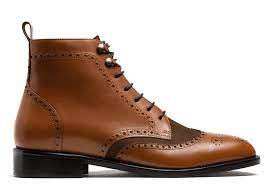
Label: Brogue